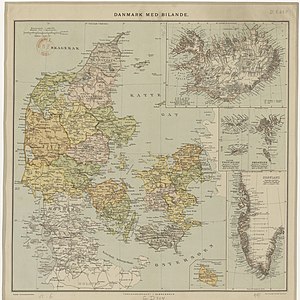
Forlagsbureauet
Danmarkskort 1894, udgivet af Forlagsbureauet.
Forlagsbureauet i Kjøbenhavn var et dansk interessentskab og forlag, der i 1854 blev dannet ved, at flere københavnske forlæggere gik sammen: O.H. Delbanco, Frederik V. Hegel, G.E.C. Gad, C.G. Iversen og C.C. Lose. Iversen var forretningsfører og interessent indtil 1857, hvor han solgte sin boghandel og flyttede til Kolding.